Architecture of the Paris Métro

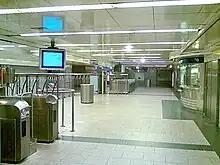
Ticket hall of Franklin Roosevelt station

Ticket halls are typically found directly beneath the street. In the early years they contained little more than a kiosk for buying tickets, amid spartan decoration. From the 1930s, network maps appeared, including the popular "plan indicateur lumineux d'itinéraires", a version with lights to indicate the fastest route to a given destination. From 1946 local street plans were installed, and later food dispensers and telephones. In the 1970s, shops appeared in certain stations where space permitted (for instance, Franklin D. Roosevelt).